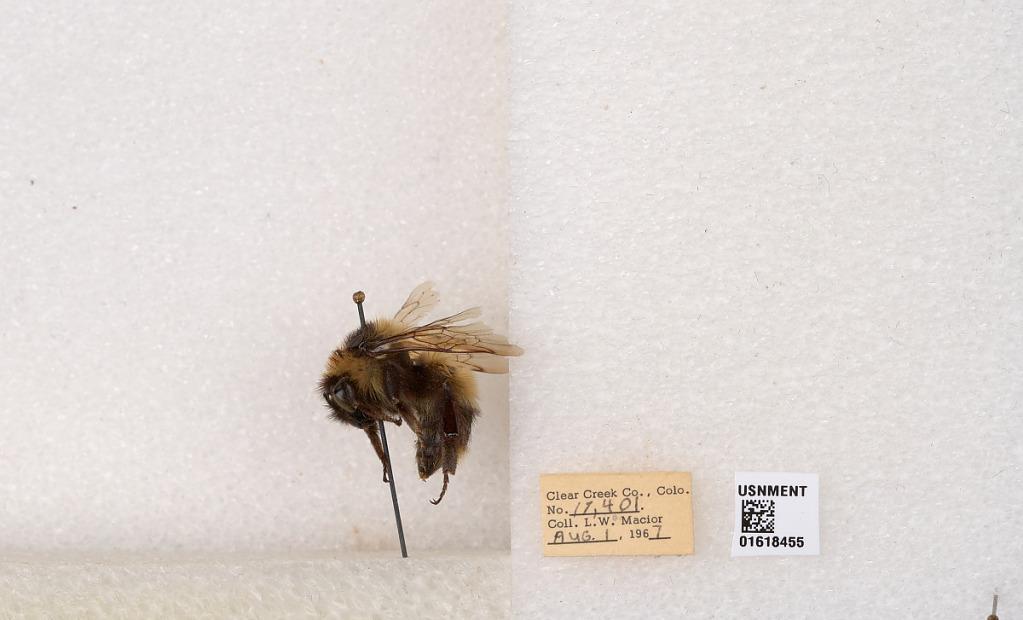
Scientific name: Bombus kirbyellus
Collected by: L. Macior
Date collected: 1967-8-1
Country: United States
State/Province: Colorado
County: Clear Creek
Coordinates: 39.6891, -105.644